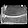
Label: Bag